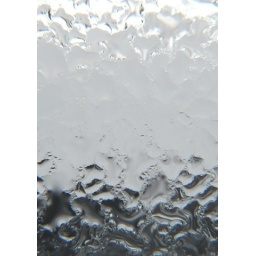
Condensed water in a crystal glass - Texture for iphone or ipod touch